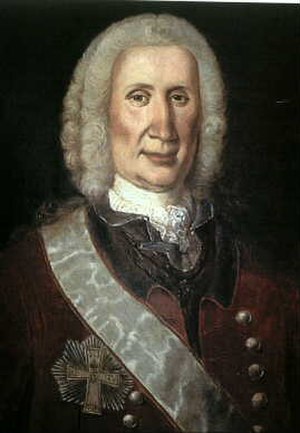
Henrik Jørgen Huitfeldt
Henrik Jørgen Huitfeldt
Henrik Jørgen Huitfeldt var en dansk-norsk officer, ældre helbroder til Hartvig Huitfeldt.